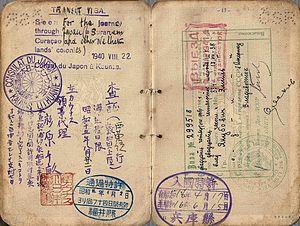
Chiune Sugihara, aussi appelé Sempo Sugiwara ou Chiune Sempo Sugihara, et surnommé le Schindler japonais, est un diplomate japonais orthodoxe qui sauva des milliers de Juifs durant la Seconde Guerre mondiale. Il occupait alors le poste de consul du Japon à Kaunas, Lituanie.